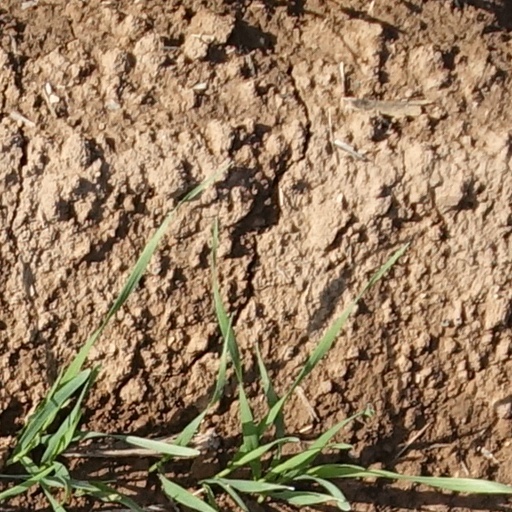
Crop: wheat